Taxis of Malaysia

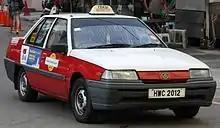
Since the 1990s, the saloon variant of the Proton Saga Iswara dominated as the preferable car model for taxicabs in Malaysia.

In Malaysia, taxicabs are also referred to as . There are several taxi operators running within Malaysia. Most taxicabs use their preferred car of choice, the Proton Saga Iswara saloon since the 1990s, and a distinct fleet of cabs are the newer generation of Proton Saga since the 2010s.